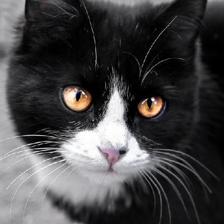
Label: animals